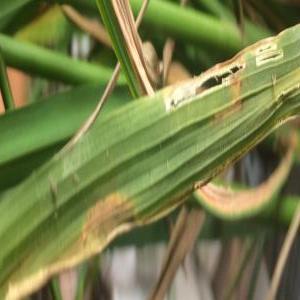
Disease: Bacterialblight